Adolph Stramboe

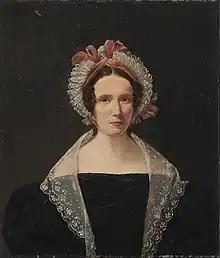
Sophie Stramboe painted by David Monies.

On 27 March 1824 Stramboe married actress at the Royal Danish Theatre Sophie Frederikke Svanemann (1803–1865), daughter of joiner Lorentz Svanemann (–1811) and Mette Marie Larsen.